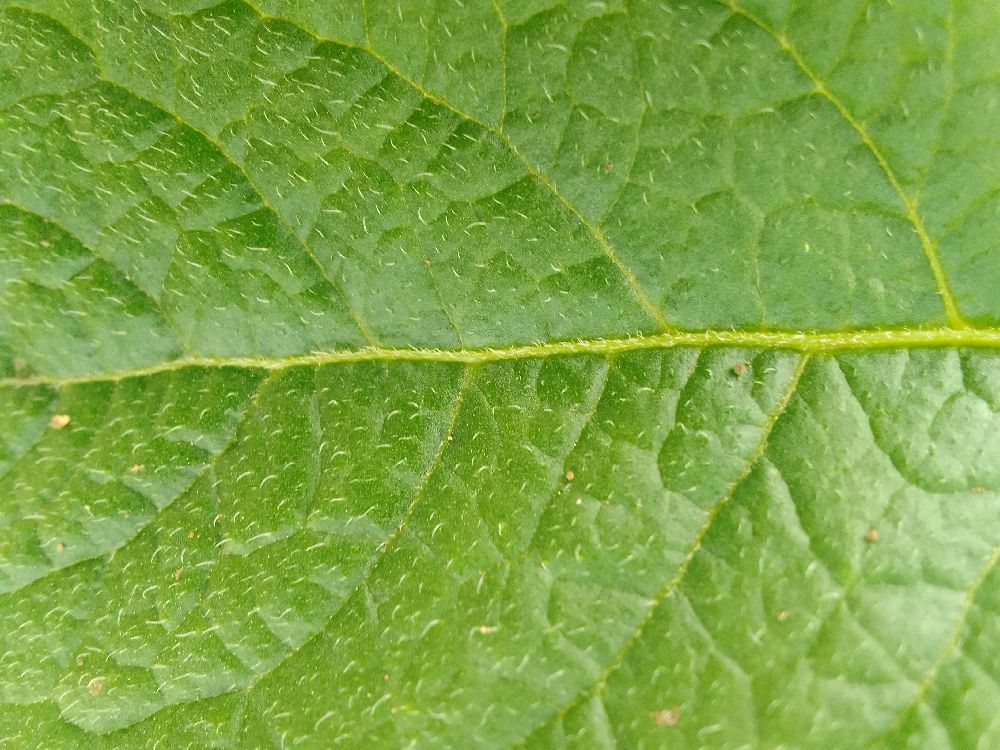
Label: Healthy